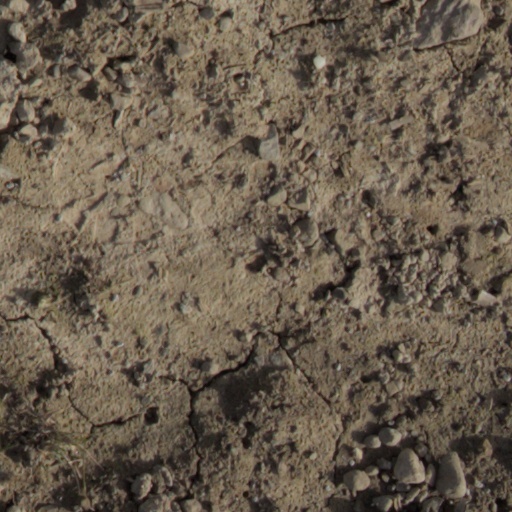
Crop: wheat